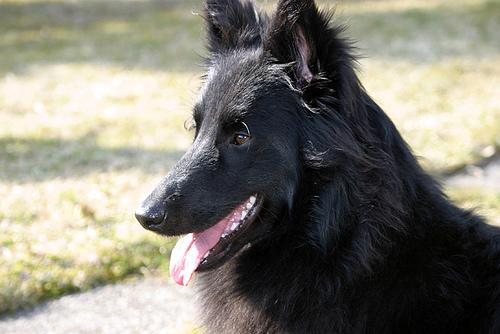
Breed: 227-n000070-groenendael